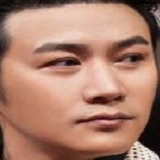
diễn viên Lục Nghị